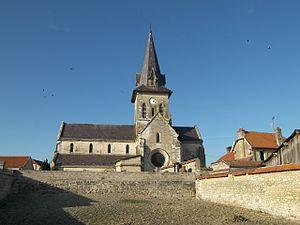
Eglise d'Amifontaine (02)
L'église Saint-Rémi d'Amifontaine est une église située à Amifontaine, en France.
Amifontaine est une commune française située dans le département de l'Aisne, en région Hauts-de-France.